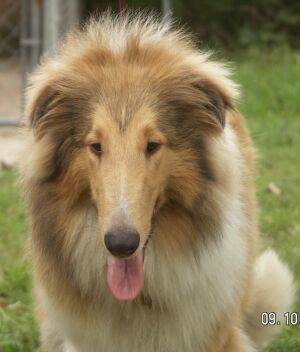
Label: dog